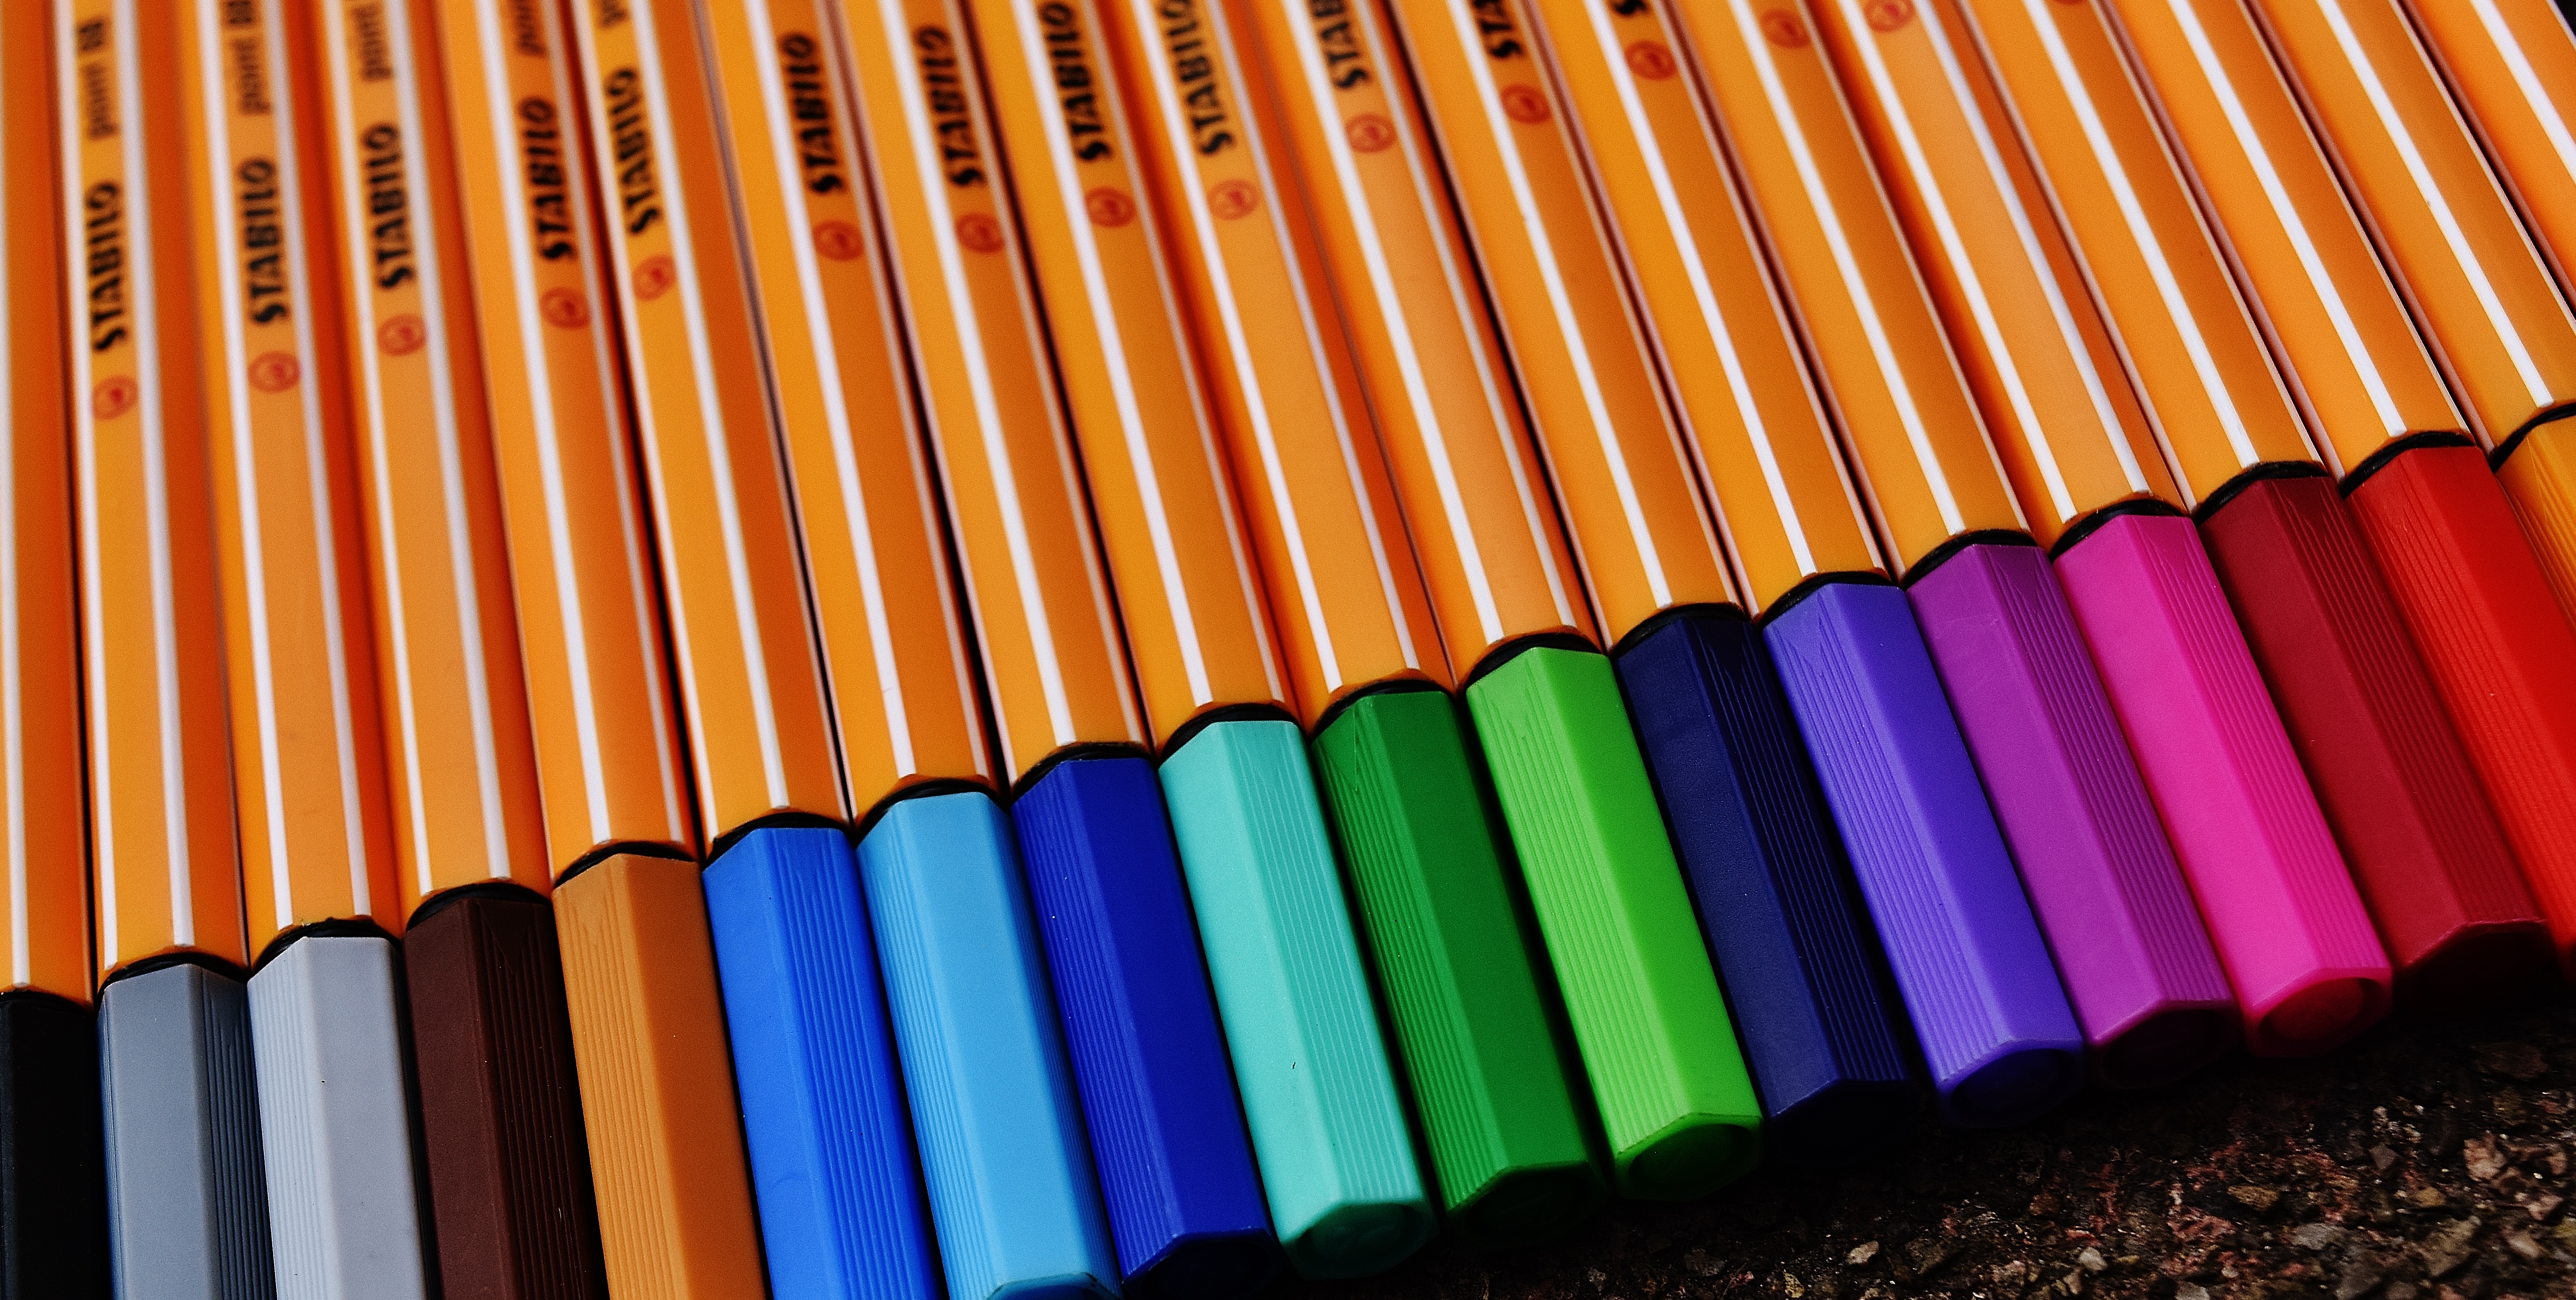
line, color, colorful, pens, crayons, draw, leave, pointed, colored pencils, colour pencils, writing accessories